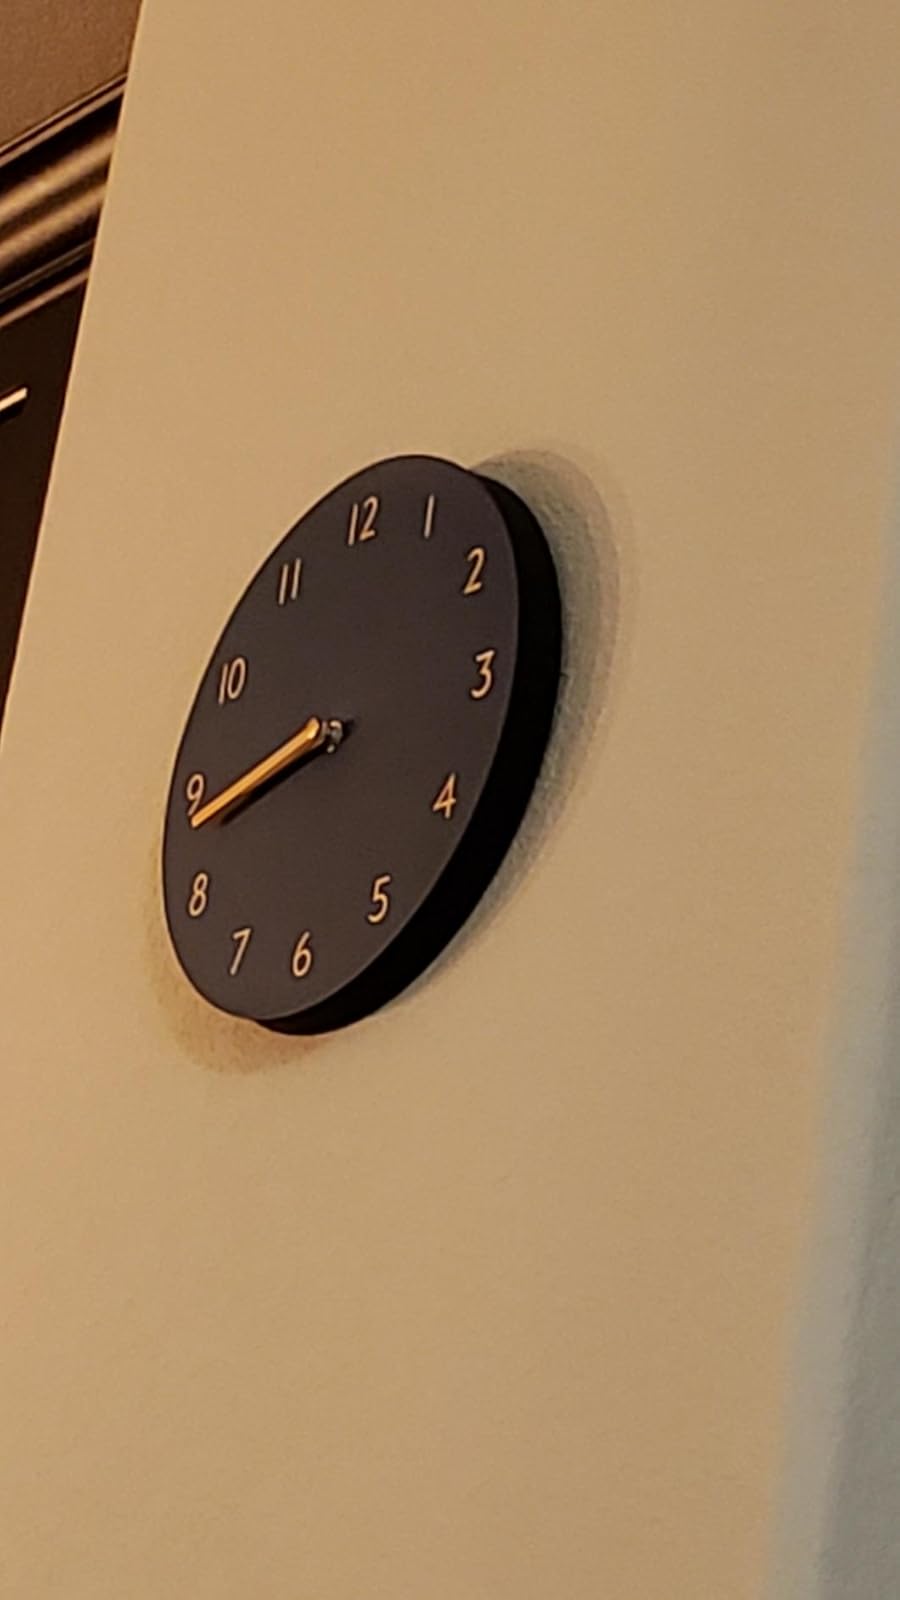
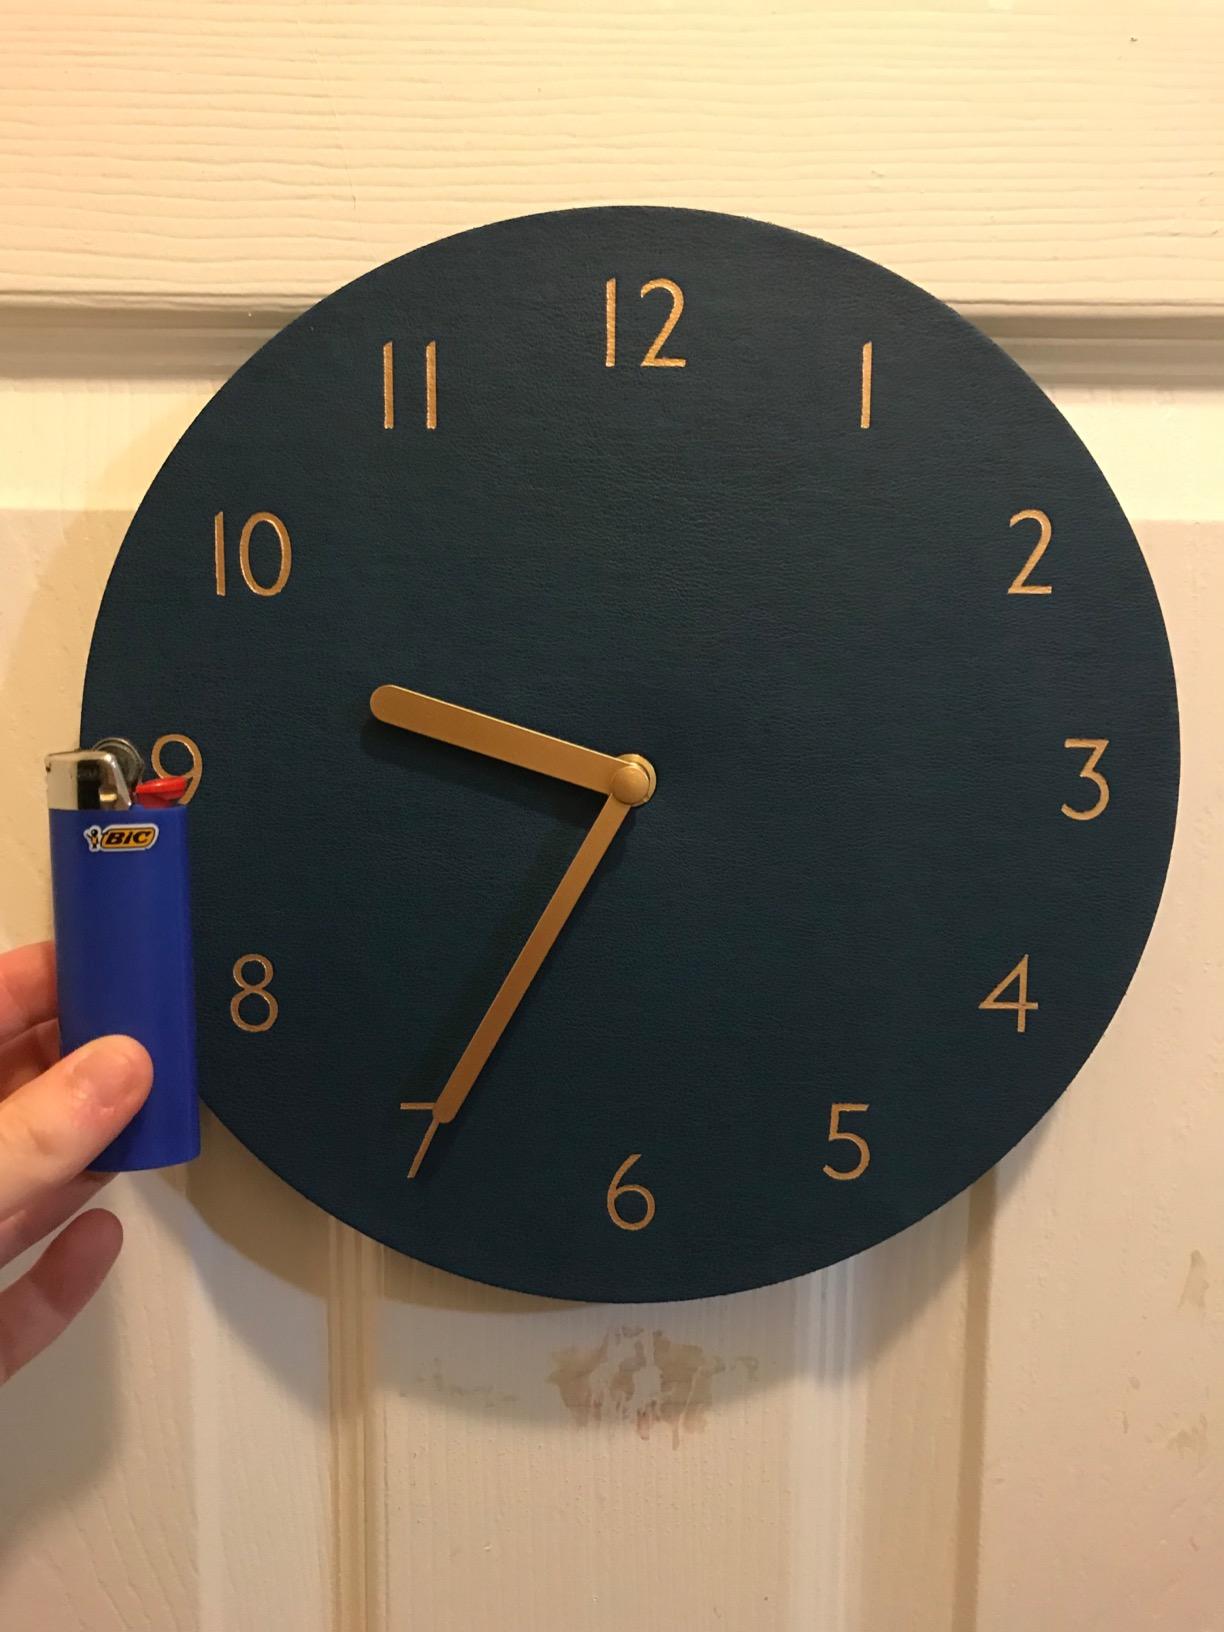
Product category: clock
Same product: yes